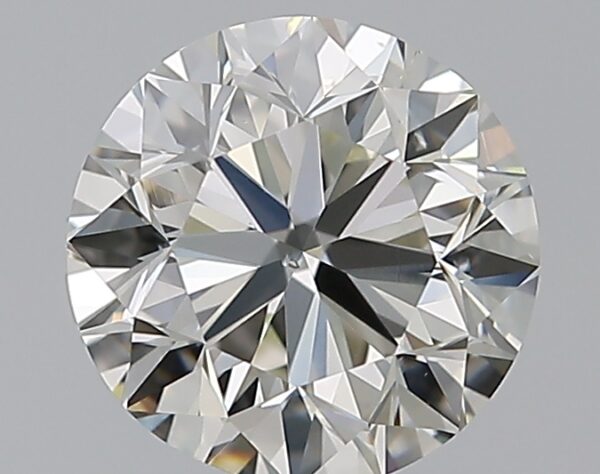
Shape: round
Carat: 1
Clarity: SI1
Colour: J
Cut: VG
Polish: EX
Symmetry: VG
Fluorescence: N
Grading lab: GIA
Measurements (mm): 6.12 x 6.23 x 4.02